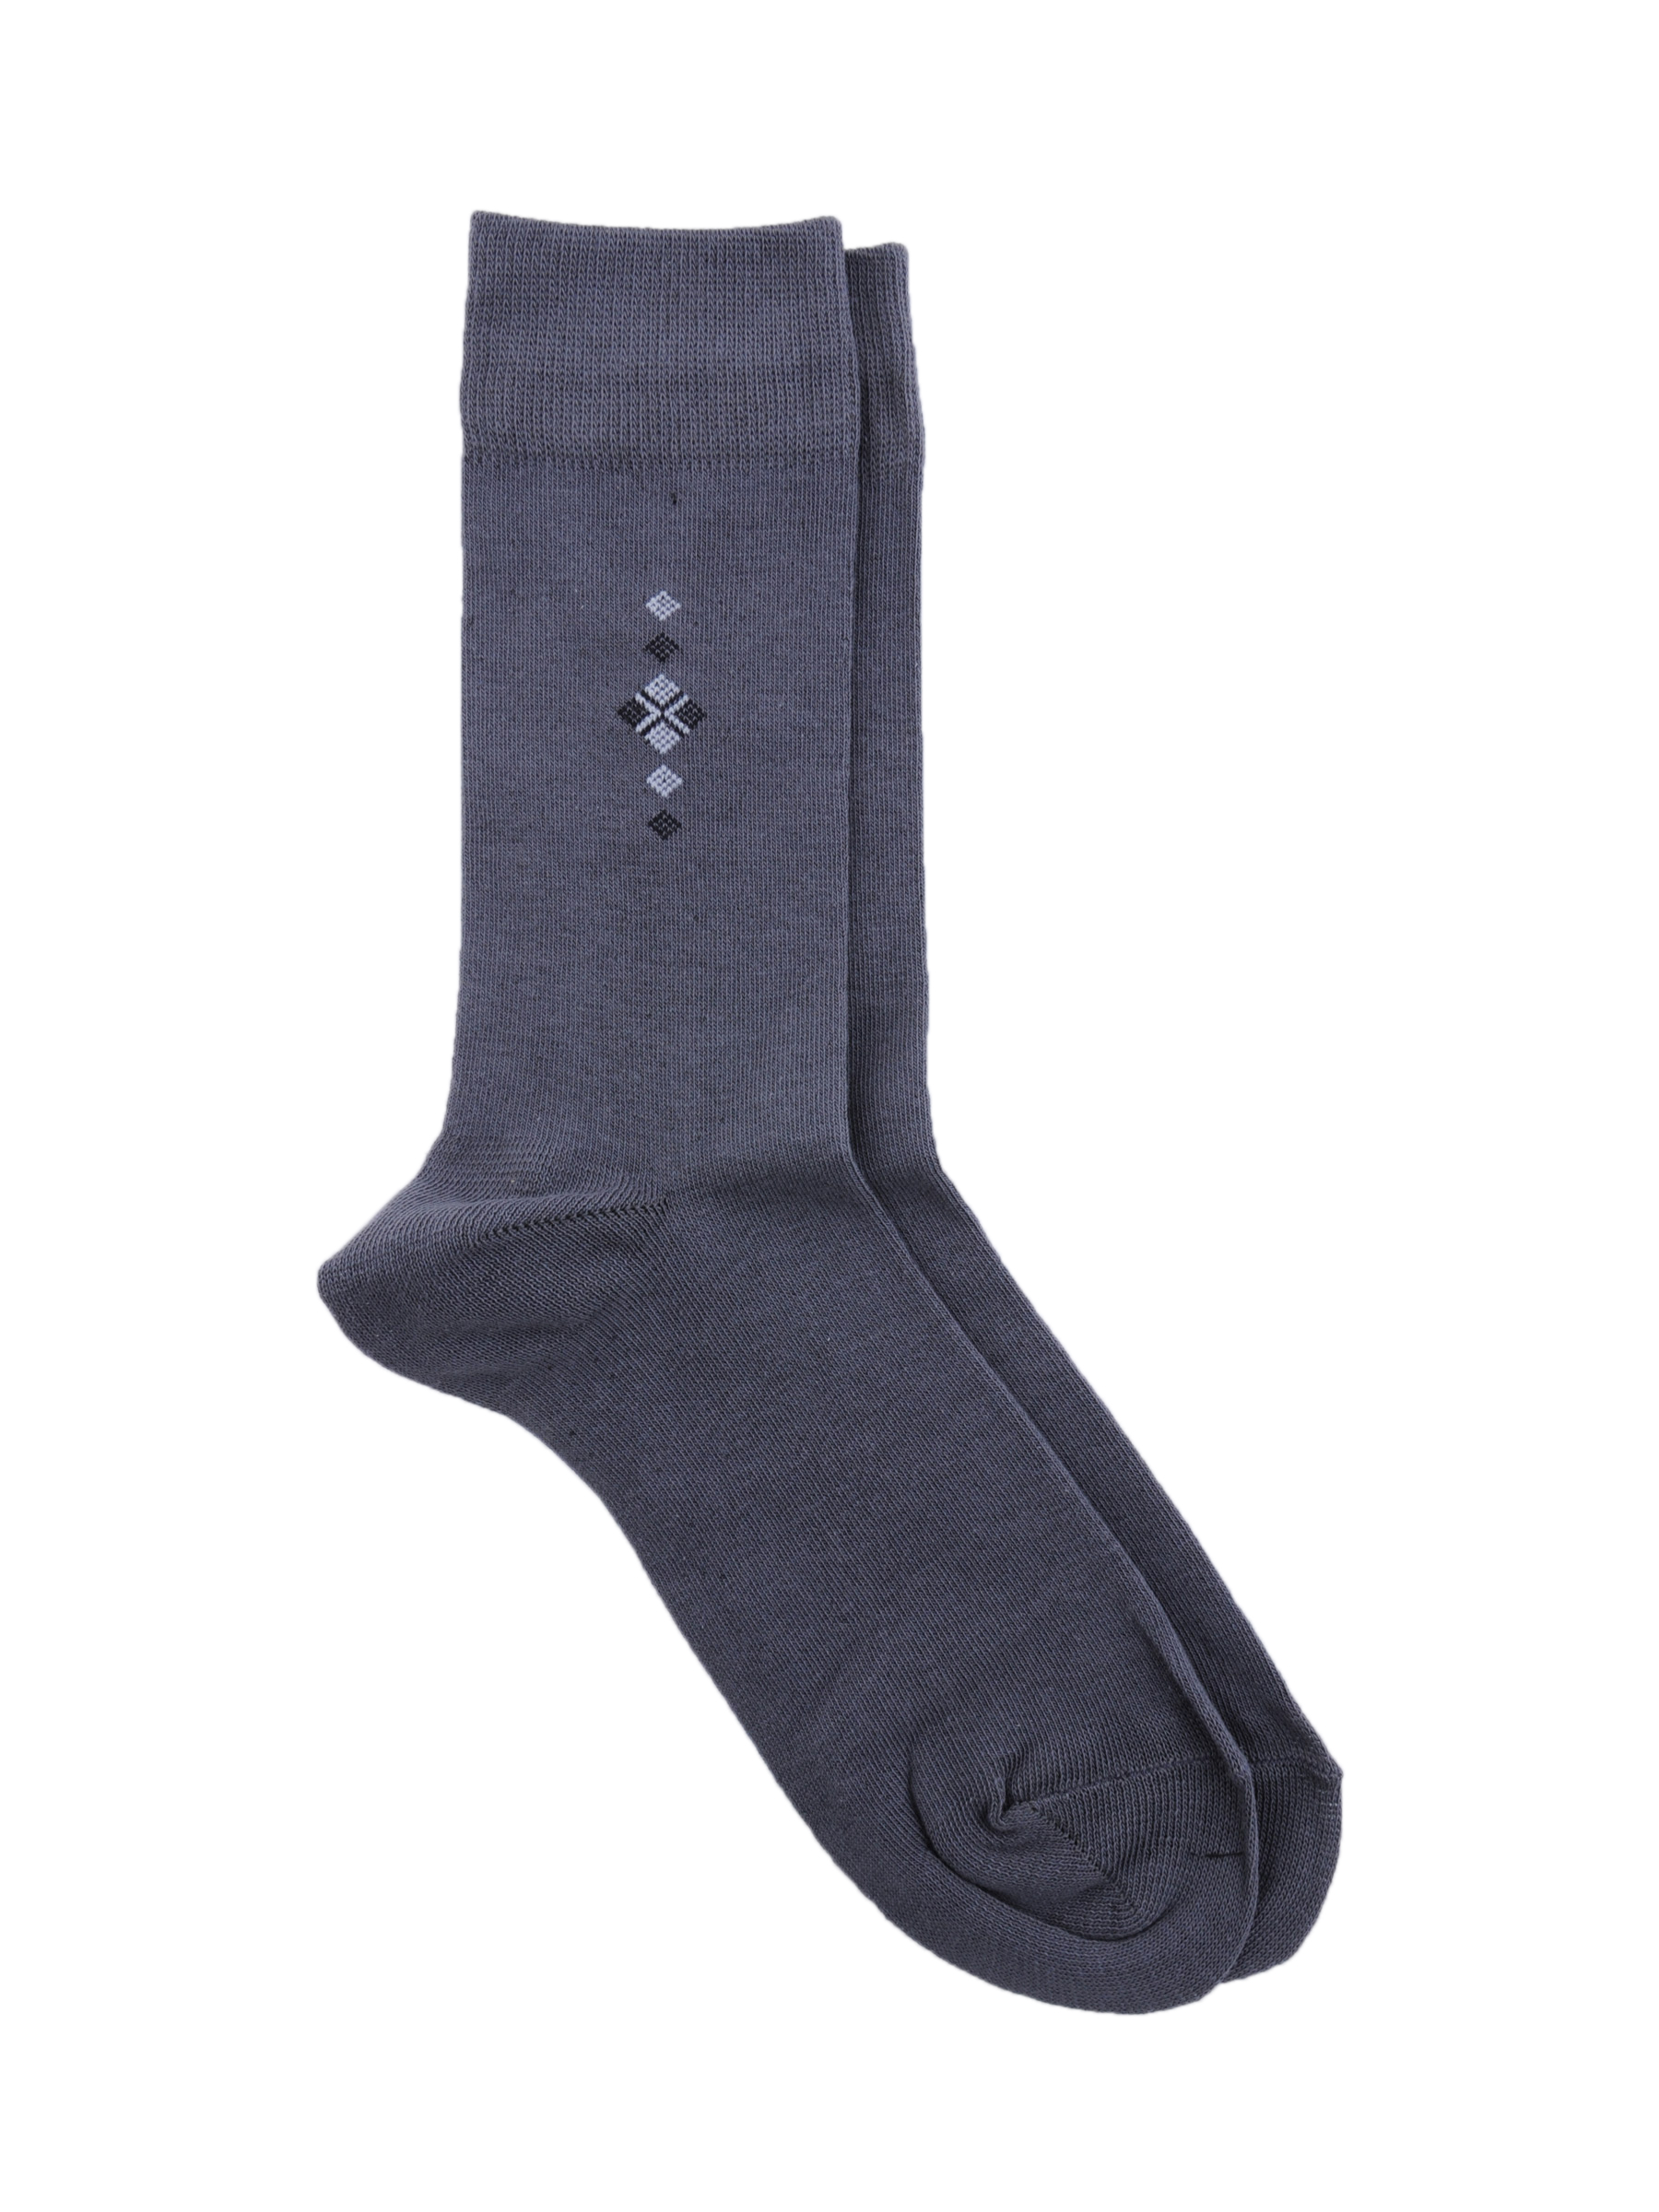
Reid & Taylor Men Solid Grey Socks
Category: Accessories / Socks / Socks
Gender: Men
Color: Grey
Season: Summer 2016
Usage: Casual